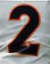
Number: 2